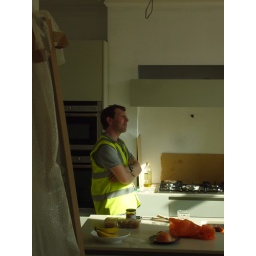
Dan looking pensive/stunned by the newly-opened up space with glass roof installed